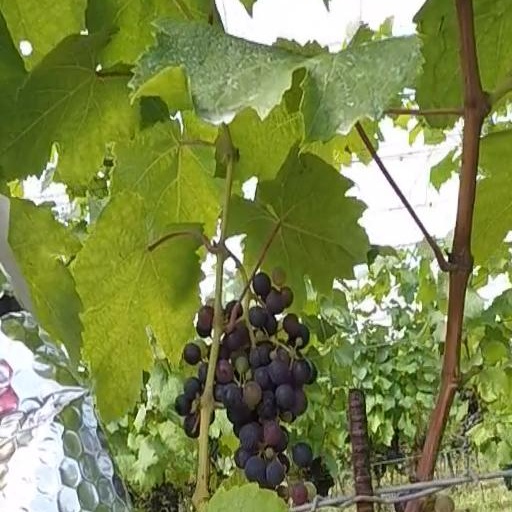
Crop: grape